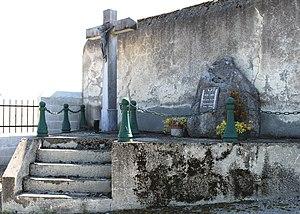
Monument aux morts de Fréchou-Fréchet (Hautes-Pyrénées)
Fréchou-Fréchet est une commune française située dans le département des Hautes-Pyrénées, en région Occitanie.